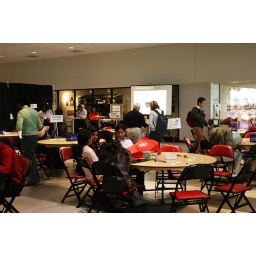
Girls sitting at the table in the lobby of the Convocation Center.